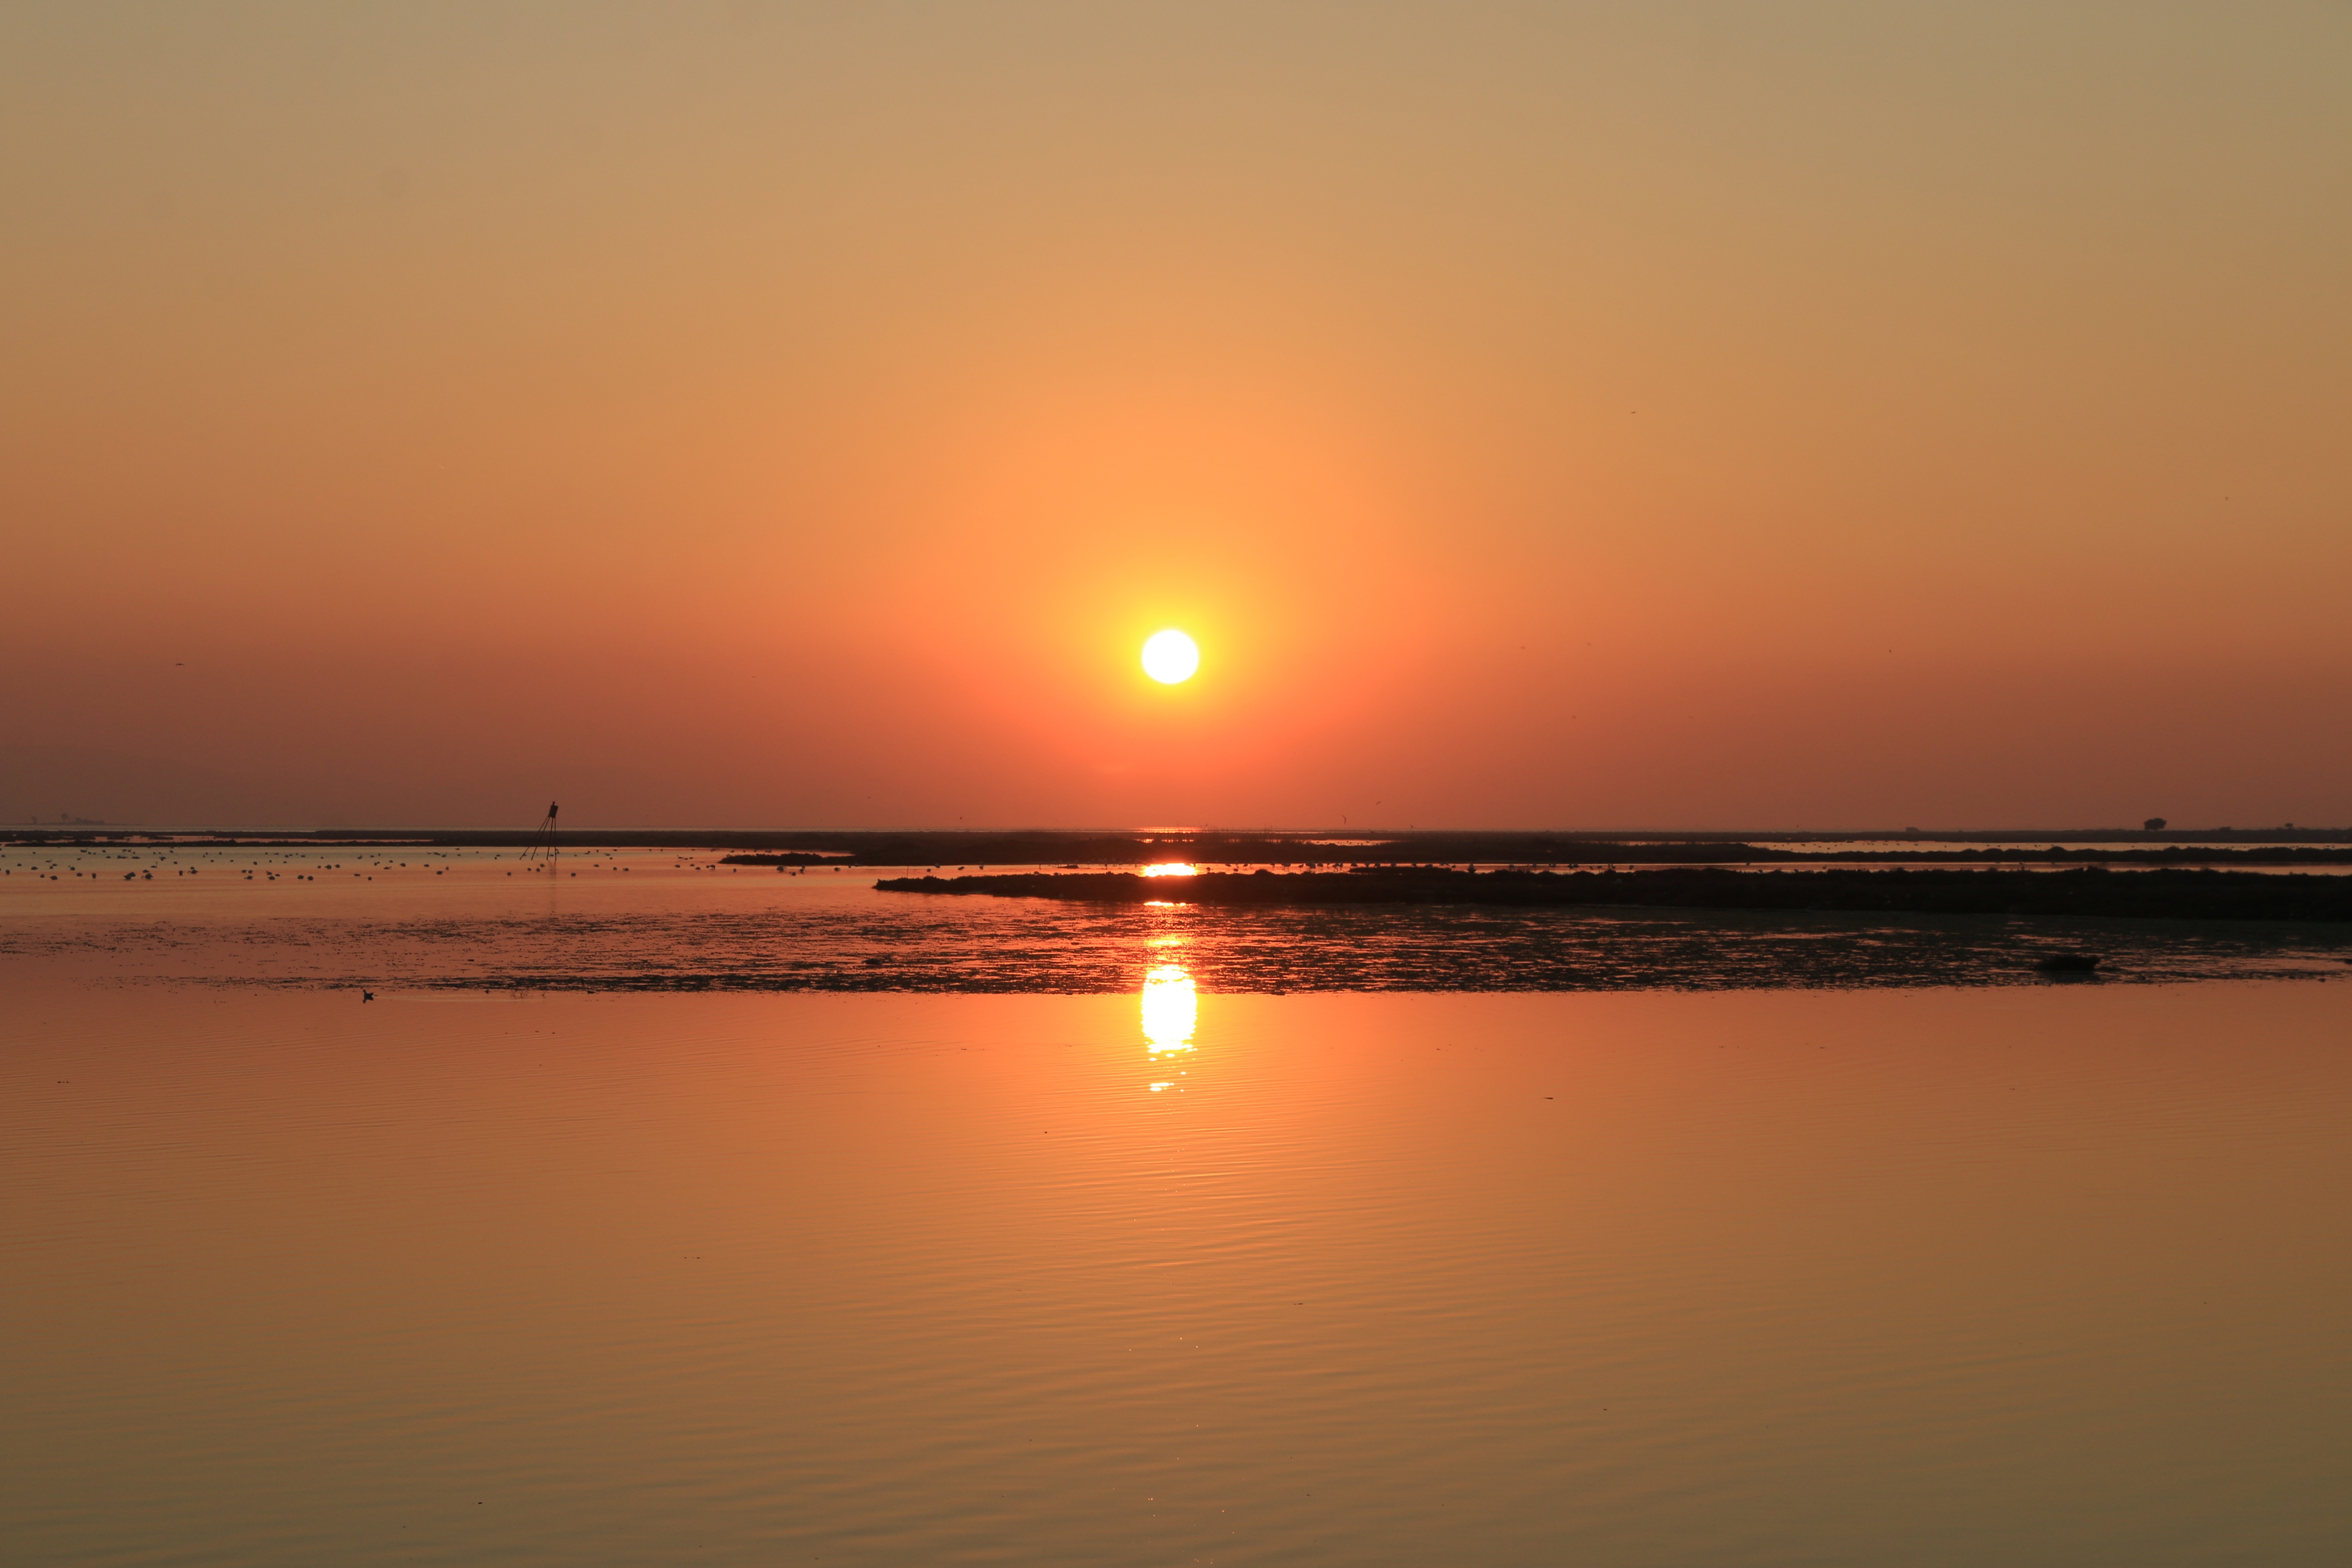
beach, landscape, sea, nature, horizon, sun, sunrise, sunset, sunlight, morning, dawn, dusk, evening, reflection, holiday, colorful, offer, afterglow, atmospheric phenomenon, red sky at morning